Sky position (RA, Dec in degrees): 228.01, 4.212
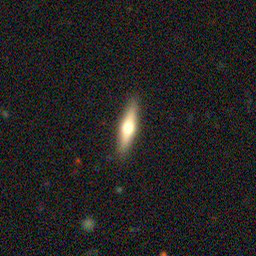
Galaxy morphology: Edge-on Galaxies with Bulge